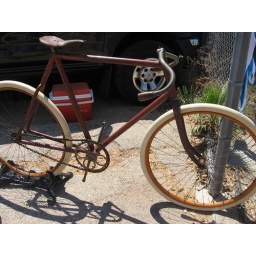
Old wooden rimmed bikes for sale at a swap meet in Encino.